Gathering (LDS Church)

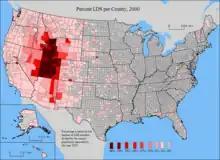
LDS percentage of US population by county in 2000

Historically, Latter-day Saints have gathered in many locations, including: